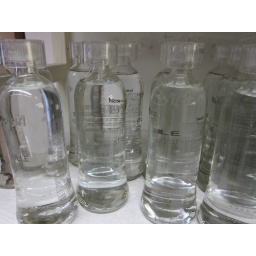
Really cool glass bottles of water in Eataly.